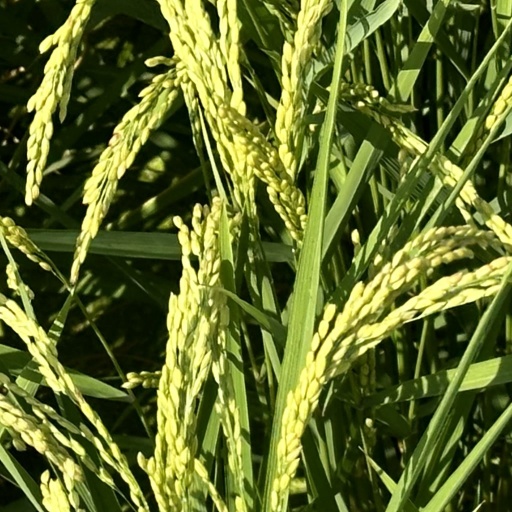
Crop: rice